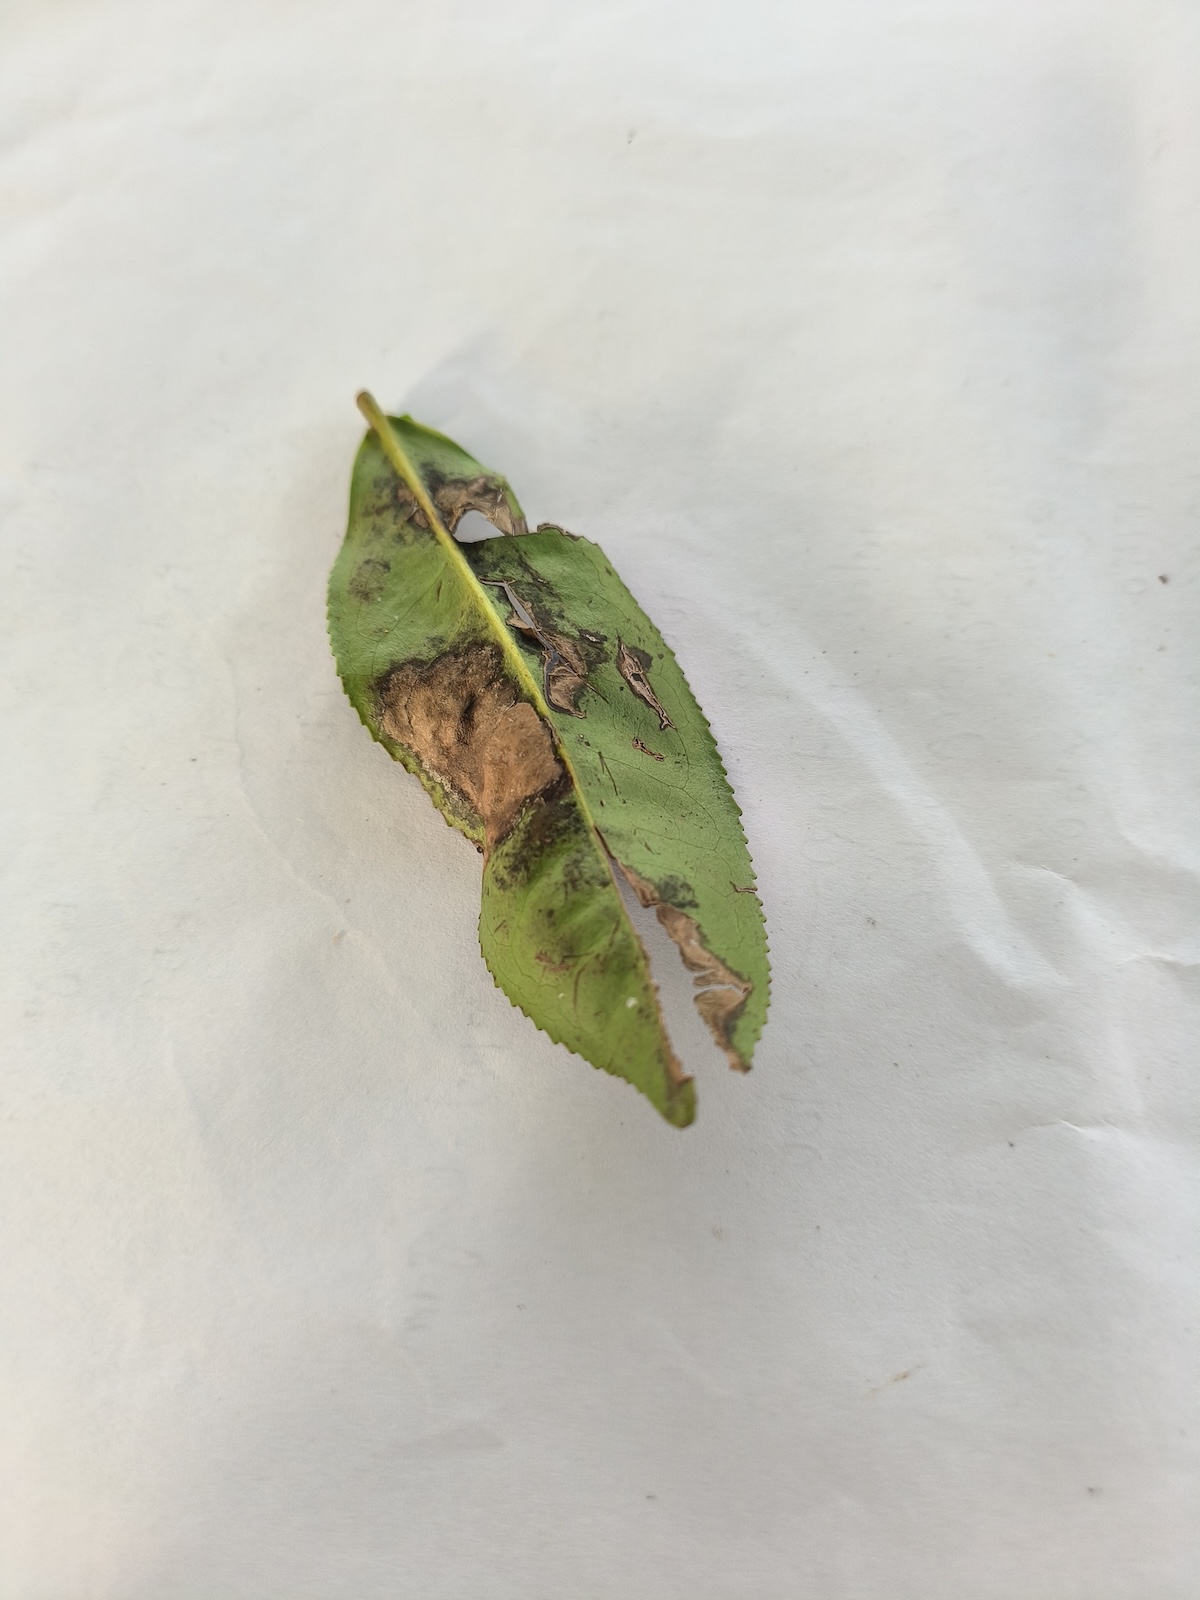
Label: Gray Blight